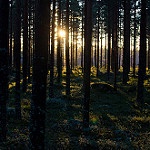
Label: forest